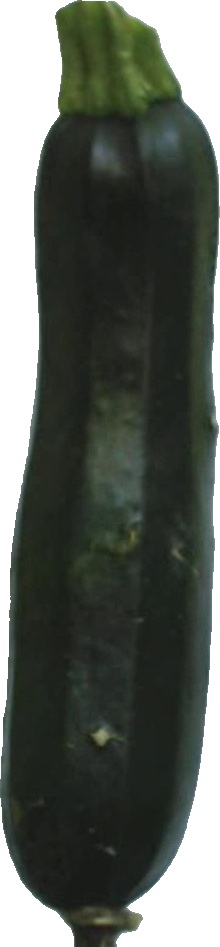
Label: zucchini_dark_1